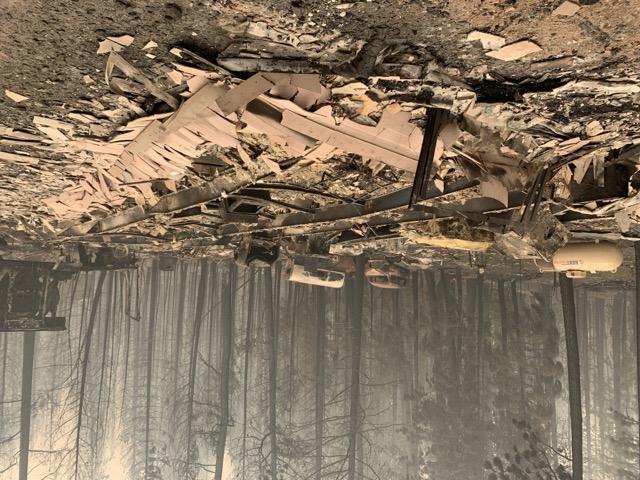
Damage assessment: destroyed